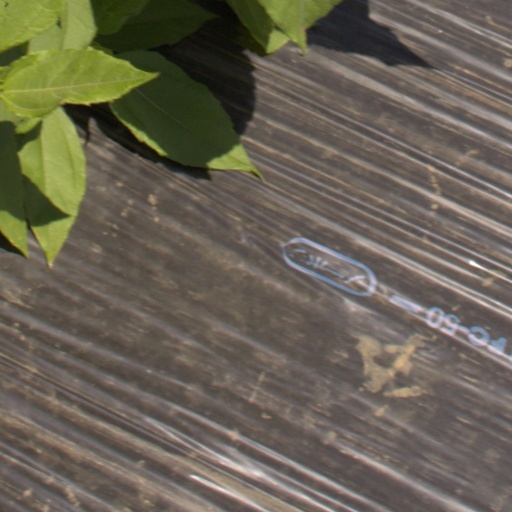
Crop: Jerusalem artichoke